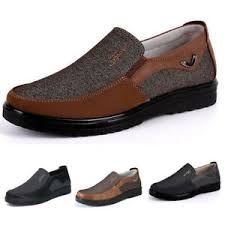
Waste category: shoes